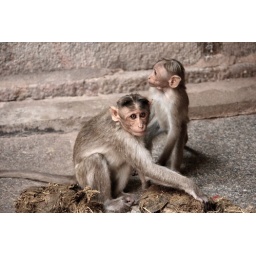
The monkey was searching for undigested stuff in elephant dung. Poor monkeys!